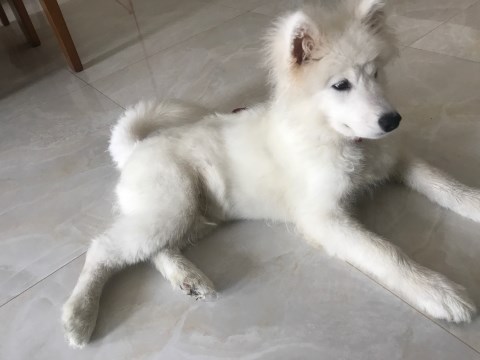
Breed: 2192-n000088-Samoyed